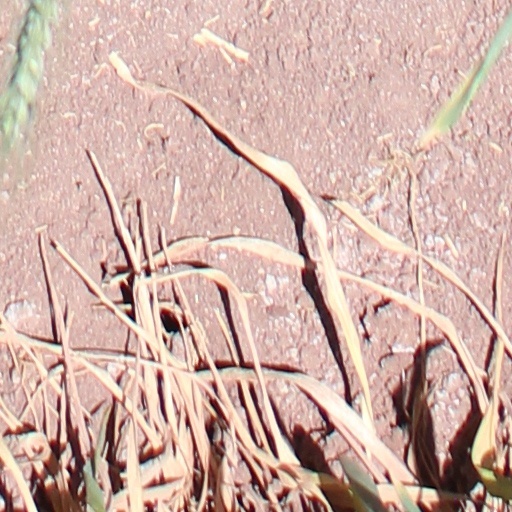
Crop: wheat